Russell Crowe

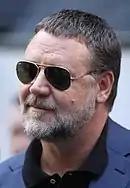
Crowe in 2017

Russell Ira Crowe (born 7 April 1964) is an actor and film director. His work on screen has earned him various accolades, including an Academy Award, two Golden Globe Awards, and a British Academy Film Award. Known for his intense performances, his films have grossed over $5.3 billion worldwide.